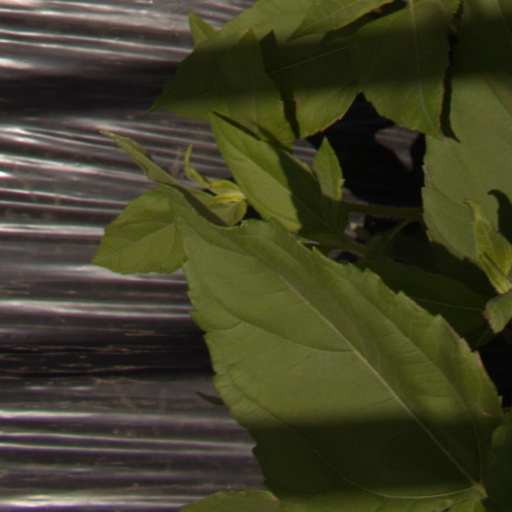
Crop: Jerusalem artichoke